Describe the emotion expressed in this image:  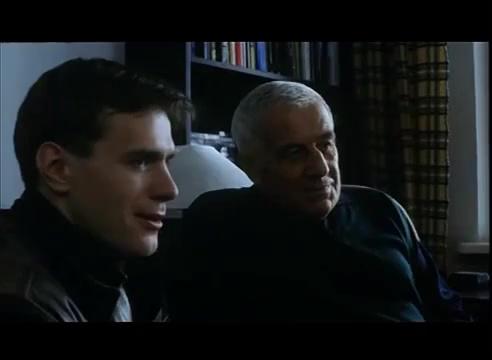
This person displays Fear, valence and arousal with high intensity.